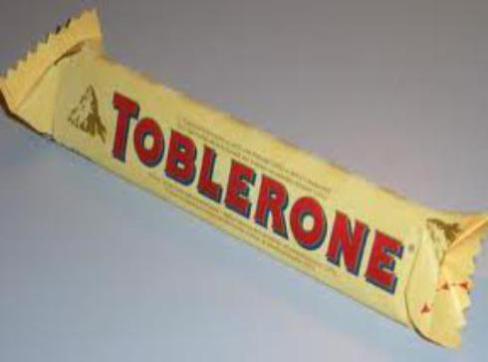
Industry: Food